Cornelis Pietersz Bega

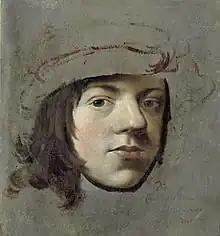

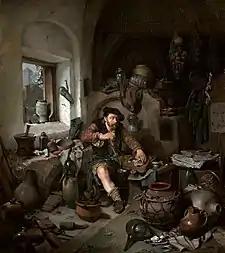
"The Alchemist", 1663

Cornelis Pietersz Bega, or "Cornelis Pietersz Begijn" (1631/32 – 27 August 1664) was a Dutch Golden Age painter and engraver.